The Declaration of Soria Moria

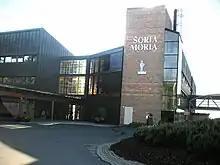
The Soria Moria Hotel in Oslo

The Soria Moria declaration is a Norwegian political statement forming the basis of Jens Stoltenberg's second and first government. The statement outlines the focus and priority of the so-called Red-Green Coalition government of Labour Party, the Centre Party and Socialist Left Party.